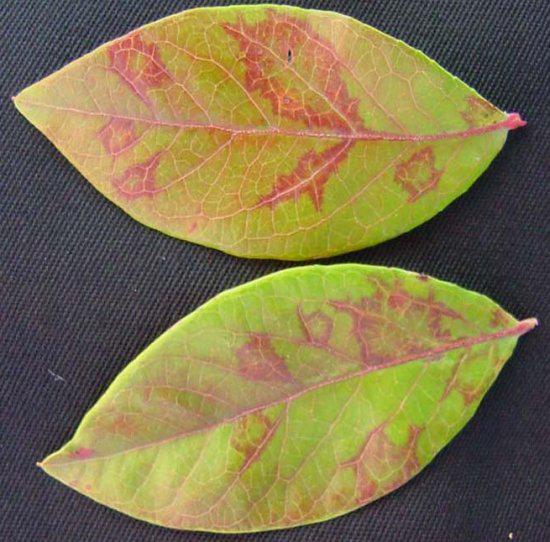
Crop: blueberry
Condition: scorch